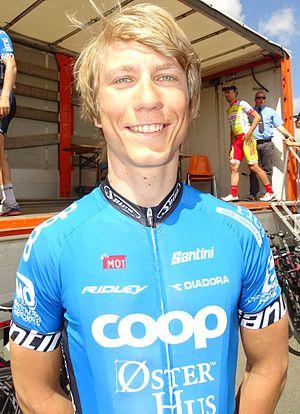
Reportage réalisé le dimanche 7 juin à l'occasion du départ du Mémorial Philippe Van Coningsloo 2015 à Wavre, Belgique.
La saison 2015 de l'équipe cycliste Coop-Øster Hus est la douzième de cette équipe continentale.
Håvard Jorbekk Blikra, né le 2 novembre 1991 à Stavanger, est un coureur cycliste norvégien, des années 2010.